Gunstock Mountain Resort

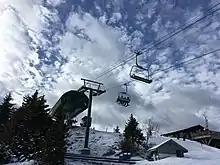
The top terminal of Gunstock's Panorama High Speed Quad

In the summer of 2003, the Summit Triple Chairlift was moved to the Pistol Complex to replace the Pistol Double. A brand-new detachable quad chairlift manufactured by Doppelmayr CTEC, Panorama, was built in its place. This was the first UNI-GS chairlift in the entire world, and cut the ride to the summit in half, making it a six-minute trip.